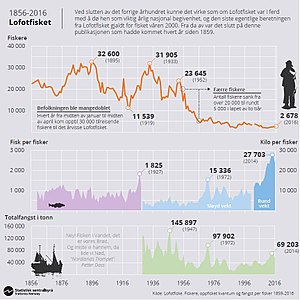
Lofotenfiskeriets historie / Mod moderne tider / Forvaltningen af den norsk-arktiske torsk
Resultatet af lofotenfiskeriet følger generelt den norsk-arktiske torskens bestandsudvikling. Statistisk sentralbyrå
Lofotenfiskeriets historie begynder omkring år 1000. Fiskeriet i Lofoten er et kommercielt sæsonfiskeri, som op til moderne tid har spillet en vigtig rolle for norsk økonomi, og har været Norges største eksporterhverv. Først blev fisken videreforædlet som tørfisk. Senere, i begyndelsen af 1700-tallet, blev tørring og saltning til klipfisk mere almindelig.